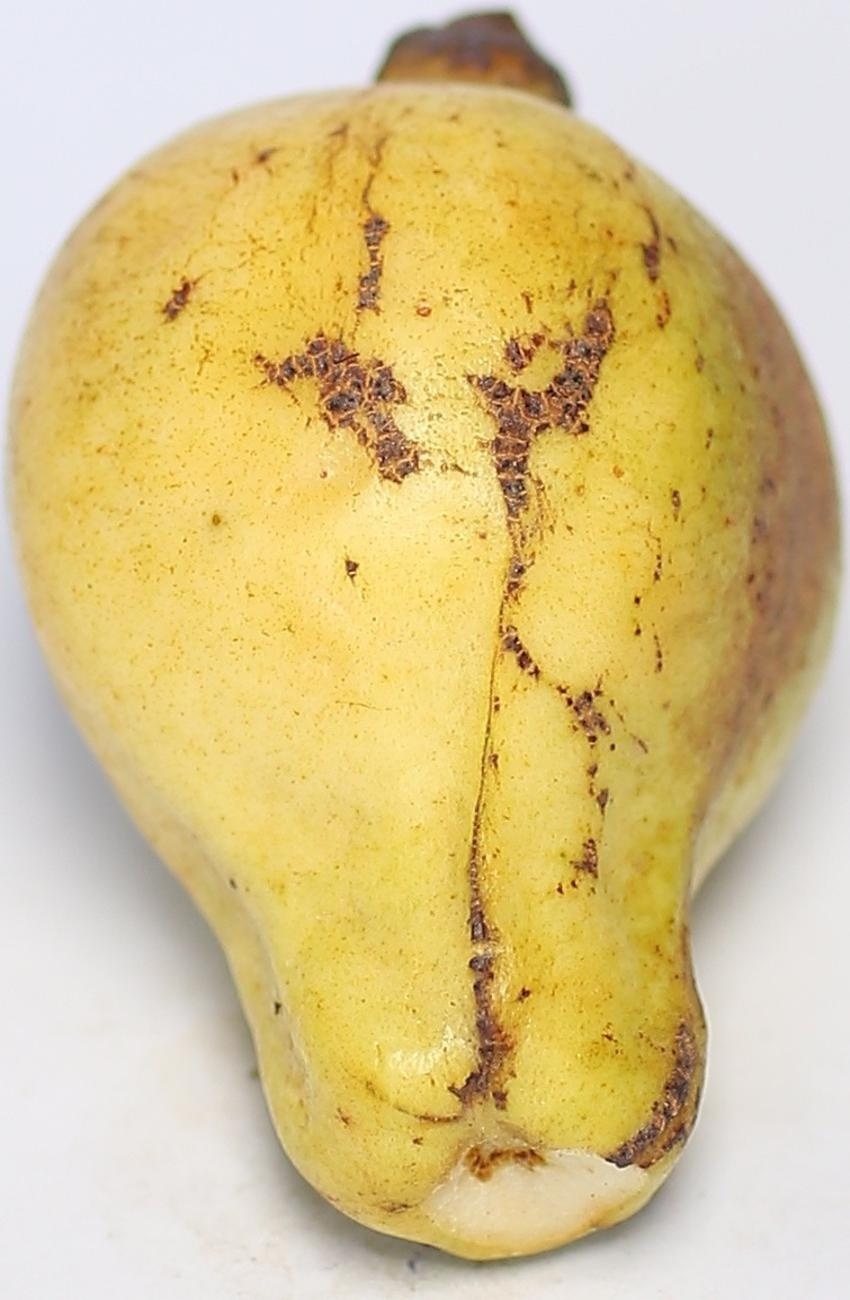
Maturity: ripe
Variety: local-sindhi